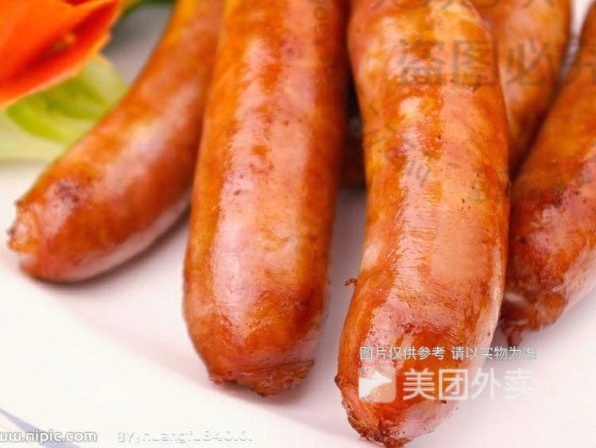
Label: sausage